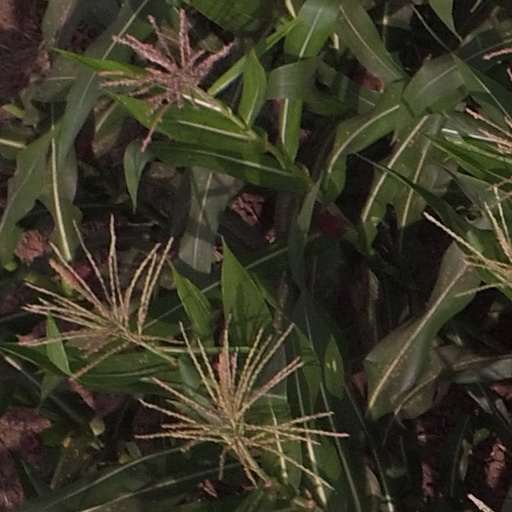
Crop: maize; corn